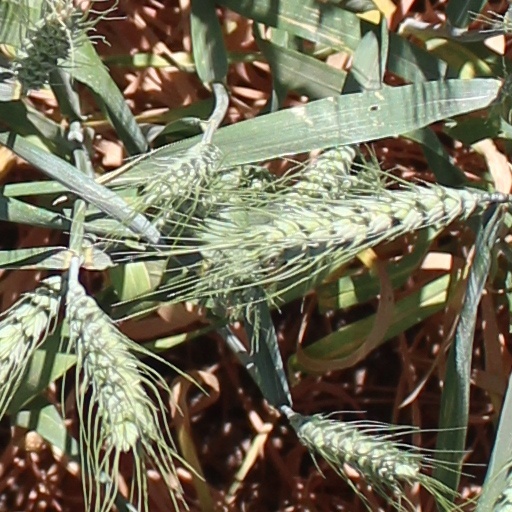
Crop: wheat